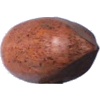
Label: nut_pecan